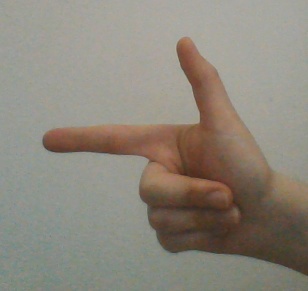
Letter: yaa